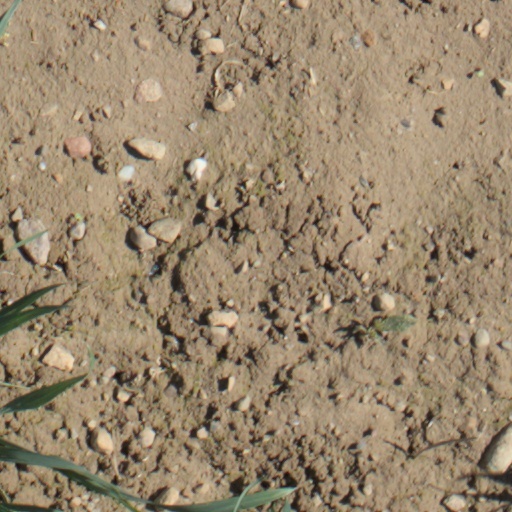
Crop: wheat